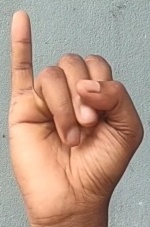
ASL sign: I